Robert Hooke

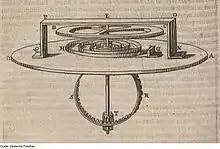
Drawing by Christiaan Huygens of one of his first balance springs, which is attached to a balance wheel

Although John Aubrey described Hooke as a person of "great virtue and goodness". much has been written about the unpleasant side of Hooke's personality. According to his first biographer Richard Waller, Hooke was "in person, but despicable", and "melancholy, mistrustful, and jealous". Waller's comments influenced other writers for more than 200 years such that many books and articlesespecially biographies of Isaac Newtonportray Hooke as a disgruntled, selfish, anti-social curmudgeon. For example, Arthur Berry said Hooke "claimed credit for most of the scientific discoveries of the time". Sullivan wrote he was "positively unscrupulous" and had an "uneasy apprehensive vanity" in dealings with Newton. Manuel described Hooke as "cantankerous, envious, vengeful". According to More, Hooke had both a "cynical temperament" and a "caustic tongue". Andrade was more sympathetic but still described Hooke as "difficult", "suspicious" and "irritable". In October 1675, the Council of the Royal Society considered a motion to expel Hooke because of an attack he made on Christiaan Huygens over scientific priority in watch design but it did not pass. According to Hooke's biographer Ellen Drake: